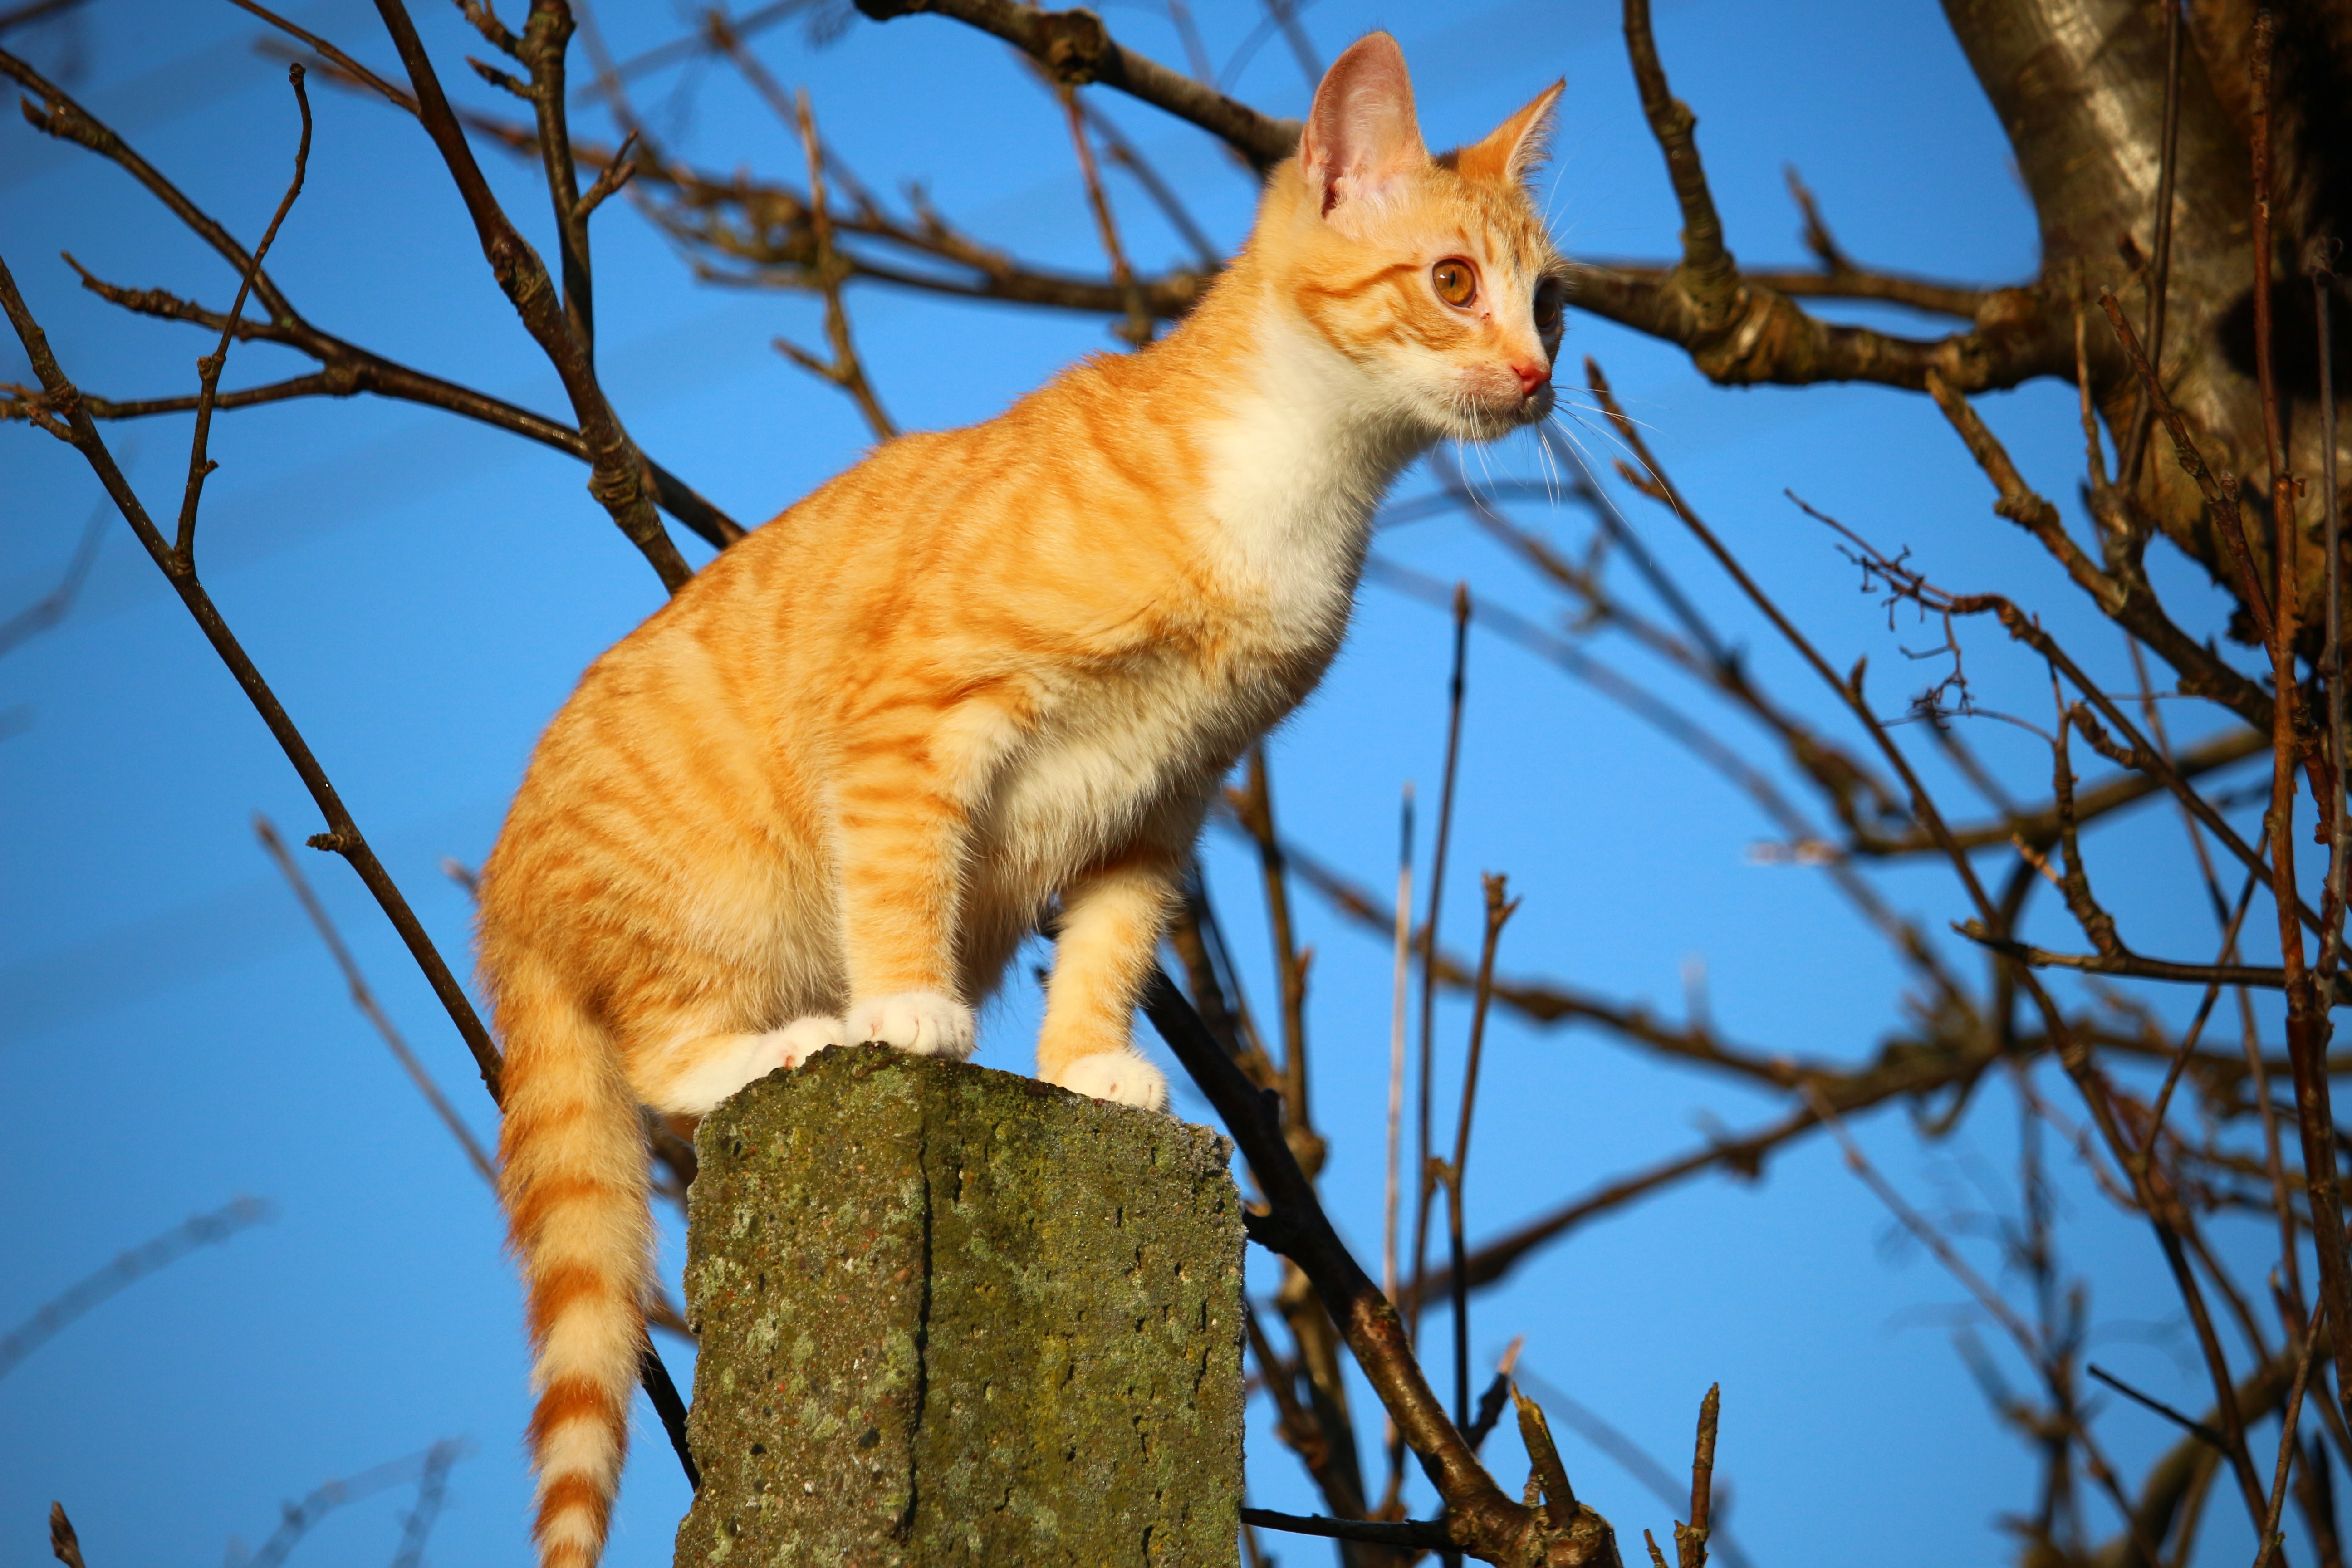
branch, wildlife, kitten, cat, mammal, fauna, whiskers, vertebrate, mieze, domestic cat, mackerel, young cat, red mackerel tabby, red cat, cat baby, young cats, small to medium sized cats, cat like mammal